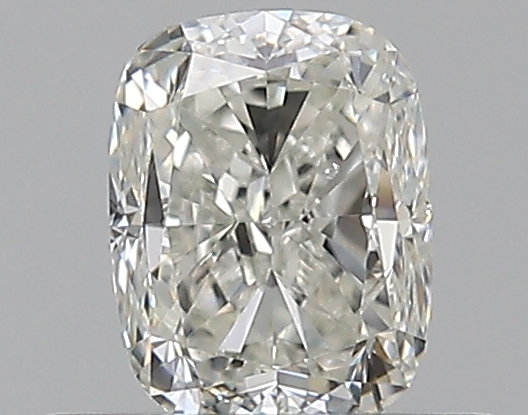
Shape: cushion
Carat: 0.5
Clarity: SI1
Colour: I
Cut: FG
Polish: VG
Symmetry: GD
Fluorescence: F
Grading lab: GIA
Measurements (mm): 4.97 x 3.85 x 2.9